Kalmar County

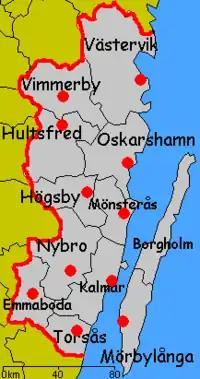
Map of municipalities

The five most populous localities of Kalmar County in 2020: